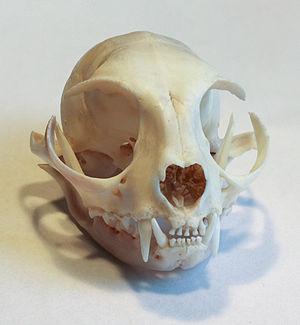
Le Chat domestique est la sous-espèce issue de la domestication du Chat sauvage, mammifère carnivore de la famille des Félidés.